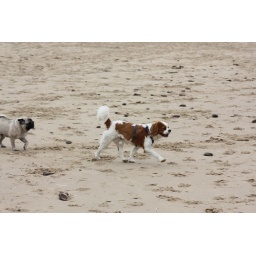
A day on the Freshfields near Liverpool with our inlaws, their dog Jas and our spaniel (Maggie) and pug (Parker).